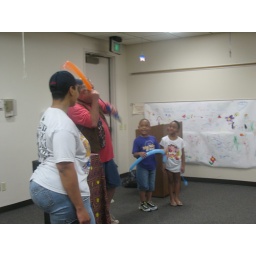
Dan Brinkman, the Balloonatic, came to the library and entertained the kids in an exciting program filled with balloons animals and fun!